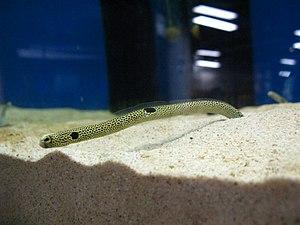
La sous-famille des Heterocongrinae comporte deux genres comprenant plusieurs espèces de poissons appelés hétérocongres, anguilles jardinières, anguilles de jardin ou anguilles tubicoles.